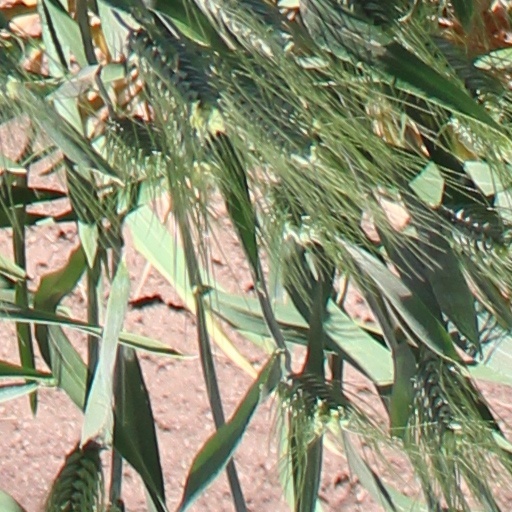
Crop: wheat